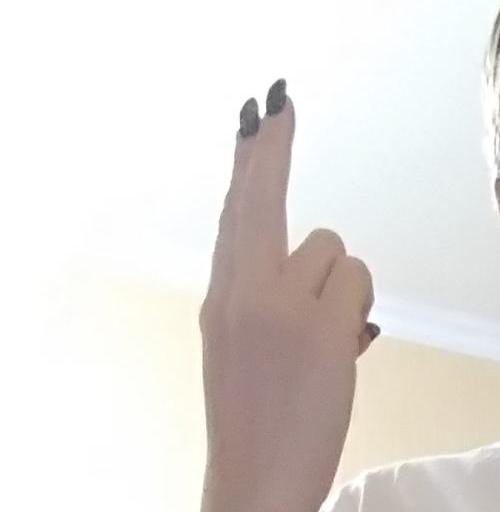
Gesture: two_up_inverted